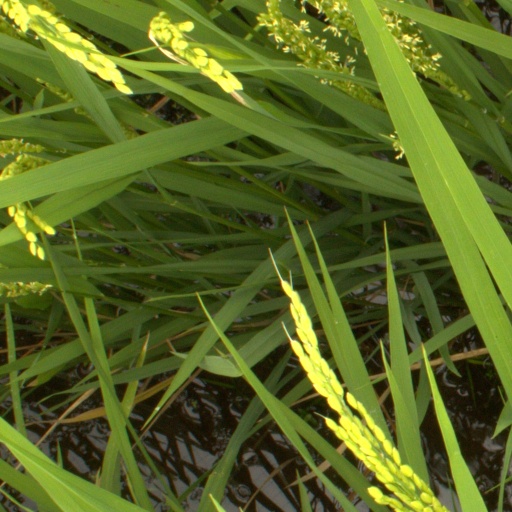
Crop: rice